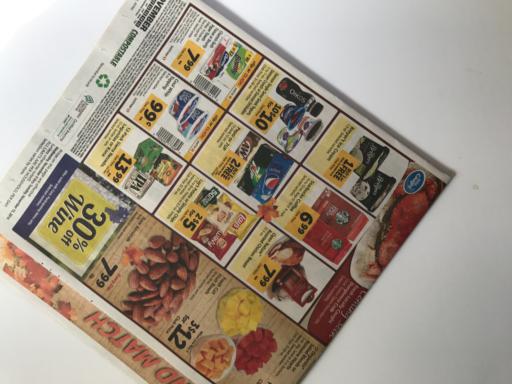
Label: paper